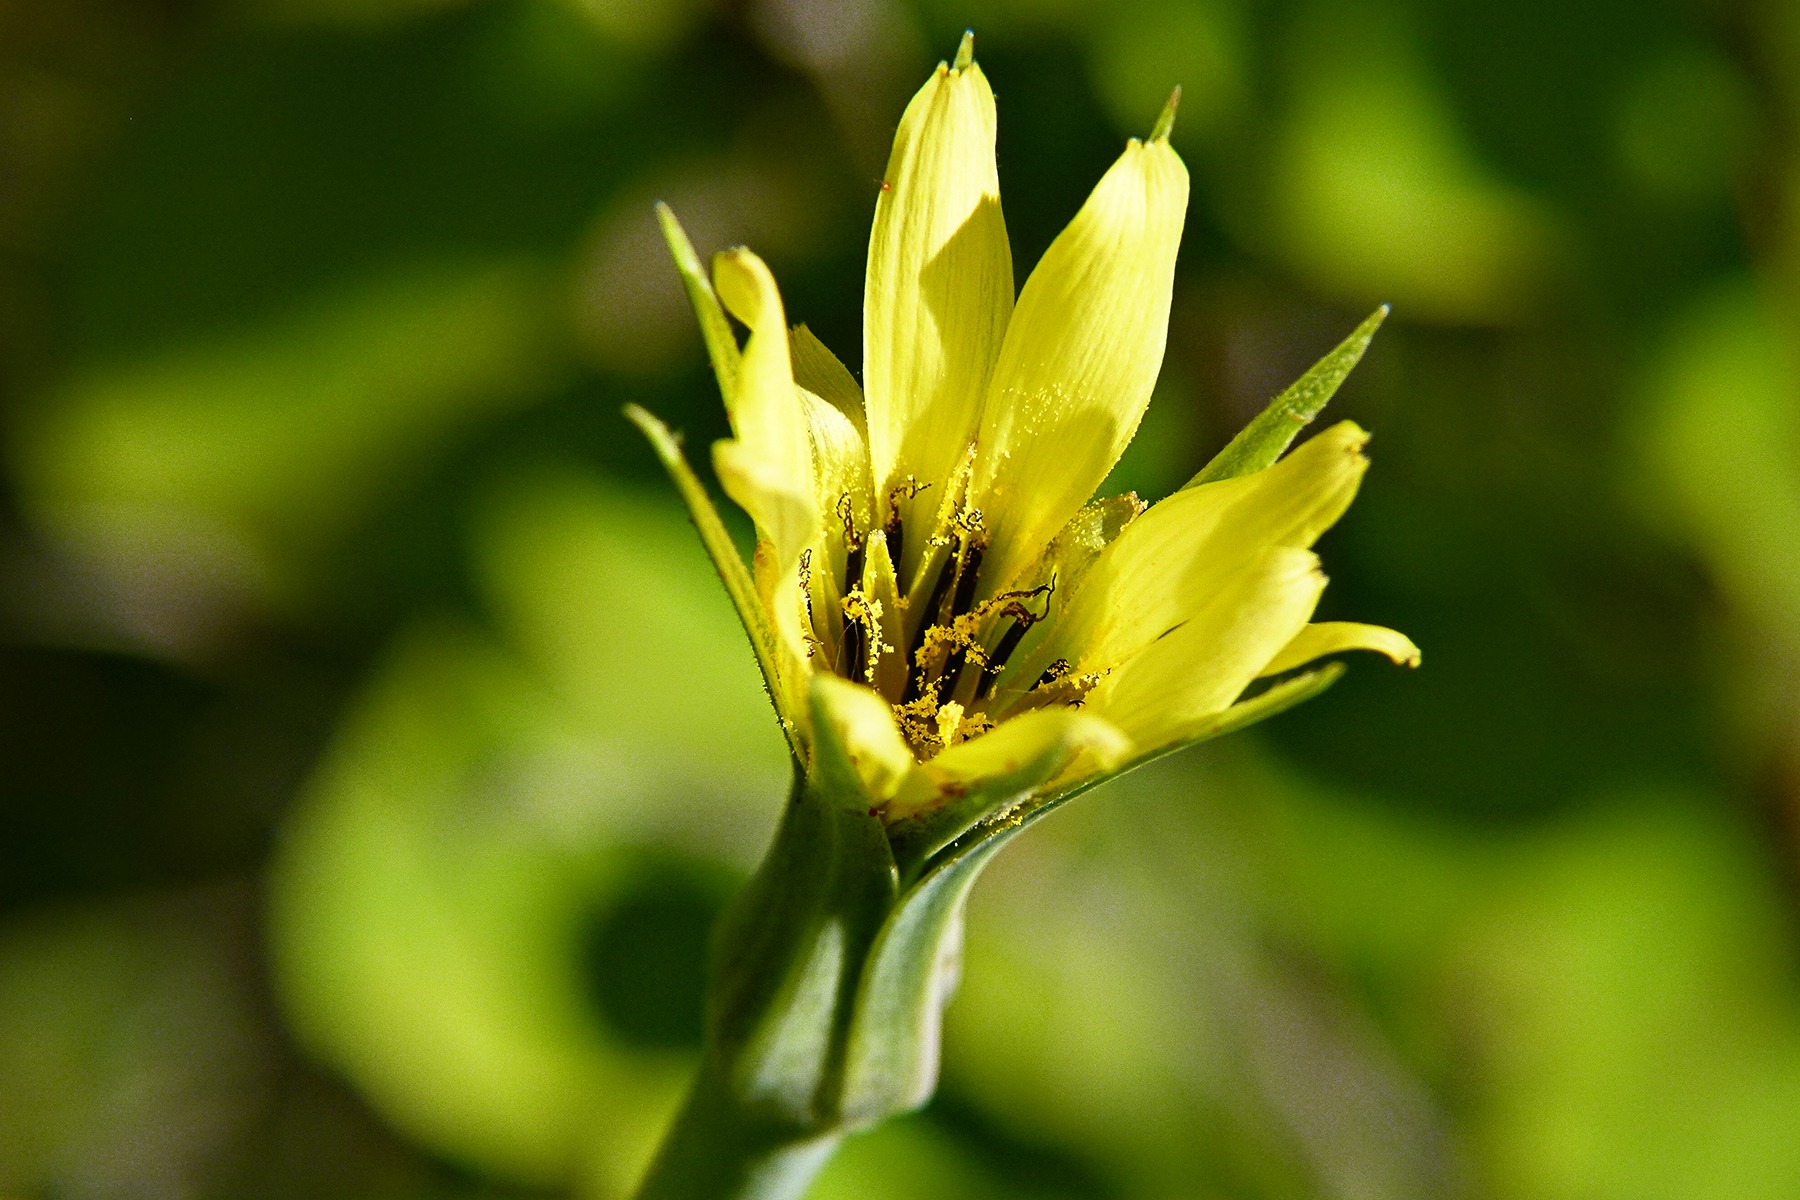
nature, blossom, plant, photography, meadow, sunlight, leaf, flower, petal, summer, pollen, green, macro, botany, yellow, flora, wildflower, close up, bud, macro photography, flowering plant, daisy family, plant stem, land plant